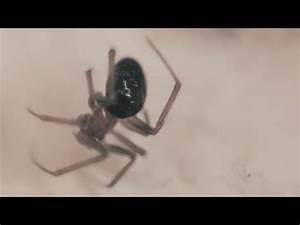
spider